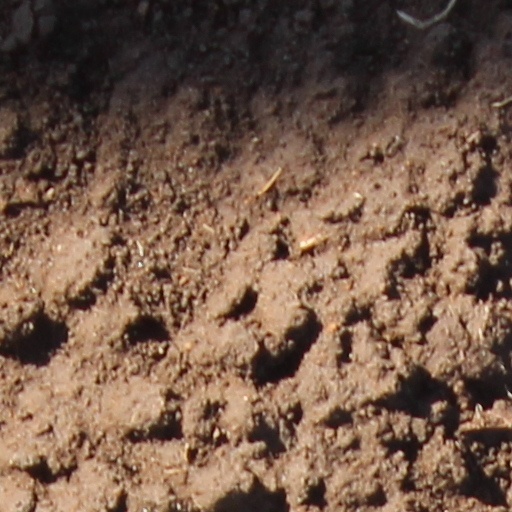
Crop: wheat